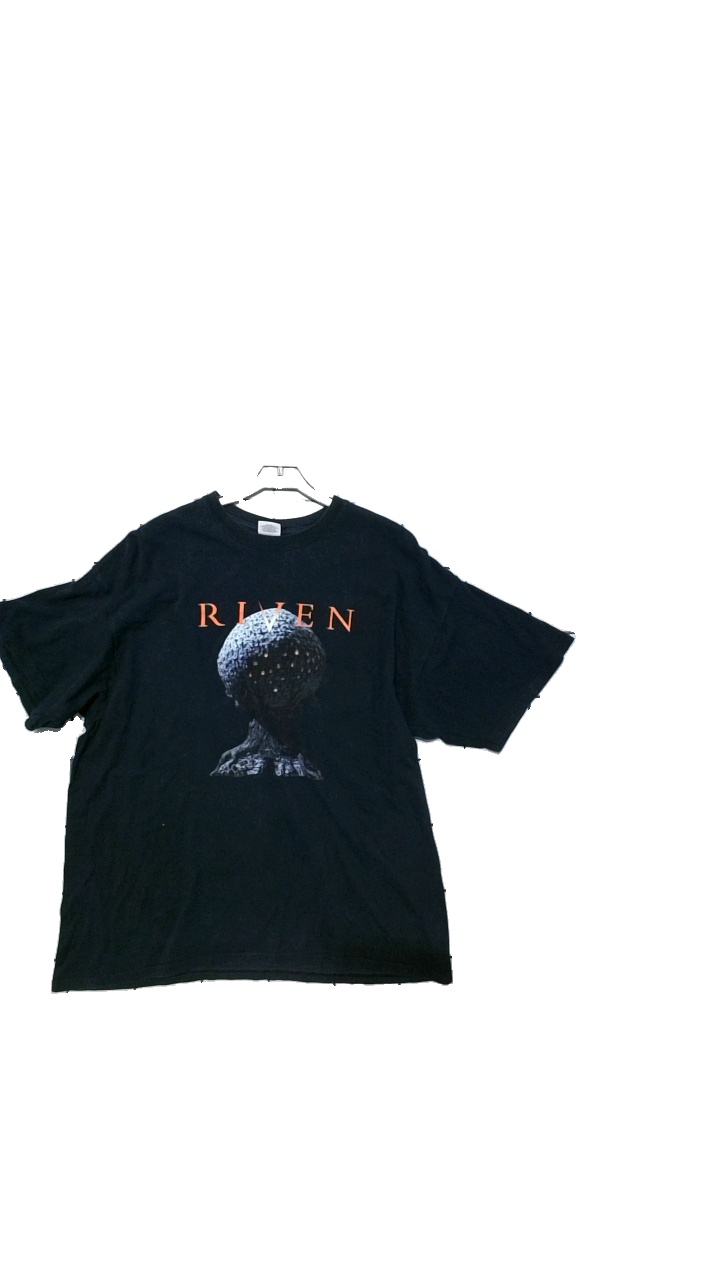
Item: T-shirt (Unisex)
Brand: Gildan
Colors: Black
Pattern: Other
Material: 100% cotton
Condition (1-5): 3
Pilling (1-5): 5
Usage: Reuse
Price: <50